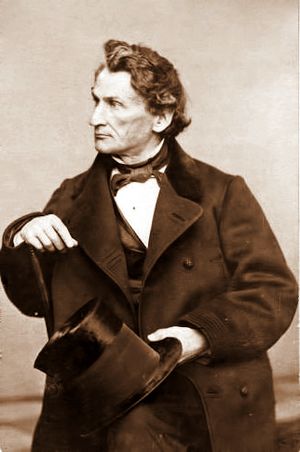
Copleymedaljen / Modtagere af medaljen / 1851–1900
Copleymedaljen er en pris givet af Royal Society of London for fremragende præstationer i forskning inden for enhver gren af naturvidenskaben, vekslende mellem de fysiske videnskaber og de biologiske videnskaber. Medaljen, der uddeles årligt, er den ældste Royal Society-medalje, der stadig uddeles, idet den første gang blev givet i 1731 til Stephen Gray. Den første kvinde, der fik medaljen var Dorothy Crowfoot Hodgkin i 1976.